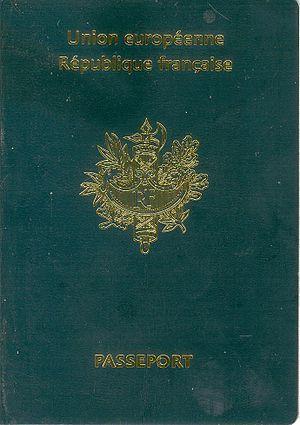
Passeport français d'urgence
Les passeports français sont les passeports délivrés aux citoyens français pour les voyages internationaux. Mis à part une indication sur la citoyenneté française, il est utilisé dans les ambassades et consulats français pour vérifier les identités des citoyens français en France et pour les aider quand ils sont hors de France.